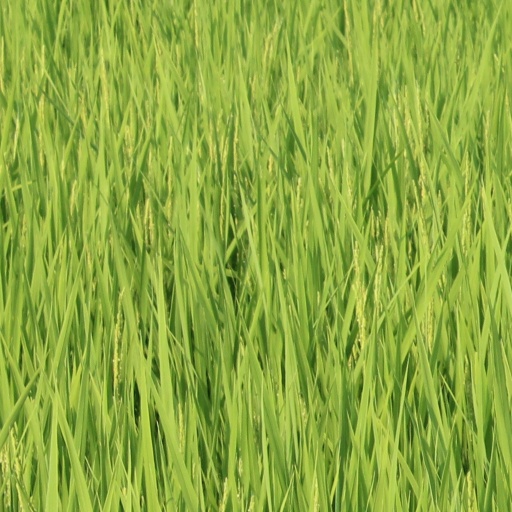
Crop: rice